Arpoador

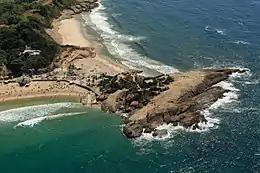
Arpoador rock

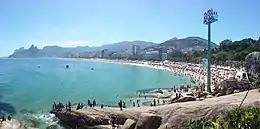
Arpoador beach seen from Arpoador rock

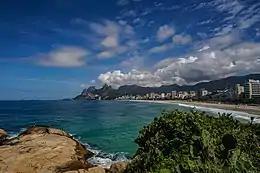
Ipanema seen from Arpoador

Arpoador (literally, "the harpoon thrower") is a region located on the southern zone of the city Rio de Janeiro, in a small peninsula between Ipanema and Copacabana. Part of its territory belongs to the neighbourhood of Ipanema, and part to Copacabana.